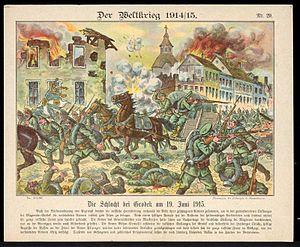
La 2ᵉ armée austro-hongroise est une grande unité de l'armée austro-hongroise pendant la Première Guerre mondiale. Destinée initialement au front serbe, elle doit être redéployée sur le front de l'Est, successivement en Galicie, Pologne russe et Ukraine. Pendant toute son existence, elle est commandée par le General der Kavallerie Eduard von Böhm-Ermolli. Elle est dissoute en avril 1918.